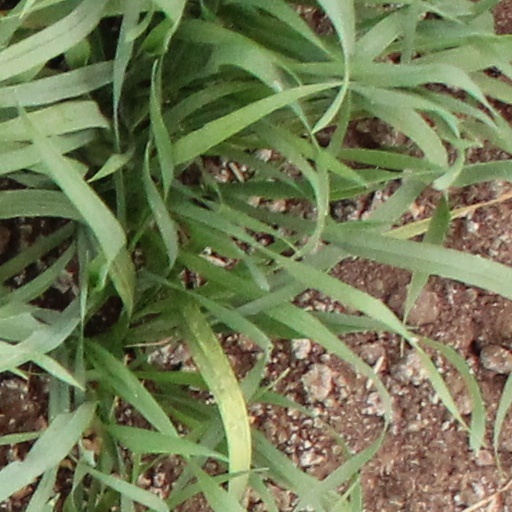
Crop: wheat